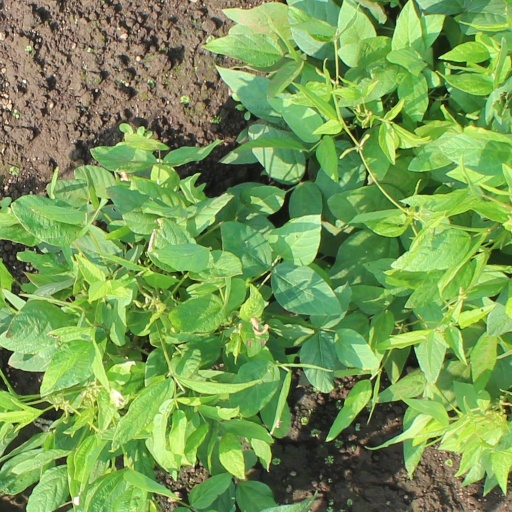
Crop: soybean